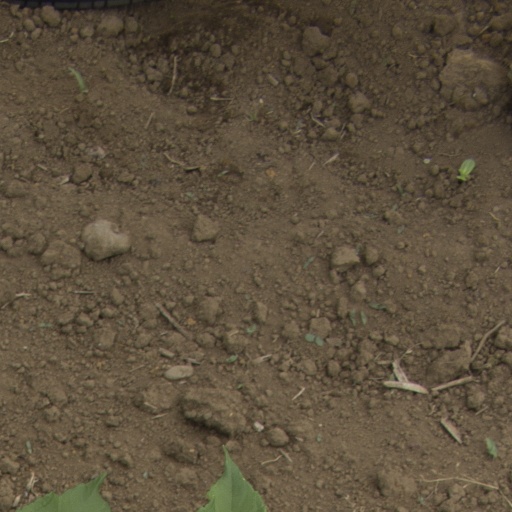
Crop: Jerusalem artichoke